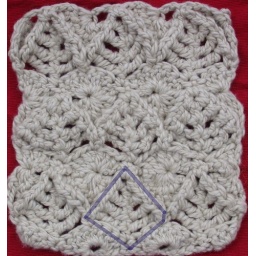
Made with Blue Sky Alpaca's Organic Cotton. You build the tree by crocheting in the bottom bar of the previous stitch.